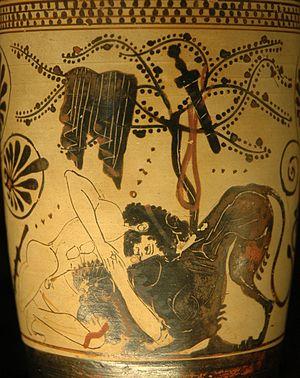
Héraclès combattant le lion de Némée. Lécythe à fond blanc, v. 500-475 av. J.-C. Italiano: Ercole che combatte il leone Nemeo. Lekythos a fondo bianco, 500-475 A.C. circa
Le département des antiquités grecques, étrusques et romaines du Louvre est l'un des huit départements du musée du Louvre. Il abrite une des plus grandes et des plus célèbres collections d'art antique du monde, avec des chefs d'œuvre universellement renommés, et renferme également la plus grande collection mondiale de céramique grecque.
Héraclès et le Lion de Némée est un vase grec antique en forme de lécythe conservé au Musée du Louvre à Paris, représentant le premier des travaux d'Hercule, le massacre du lion de Némée.
Le Lion de Némée est une créature fantastique de la mythologie grecque. Rapporter la peau du Lion de Némée constitue le premier des douze travaux d'Héraclès.